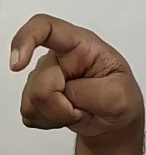
ASL sign: X